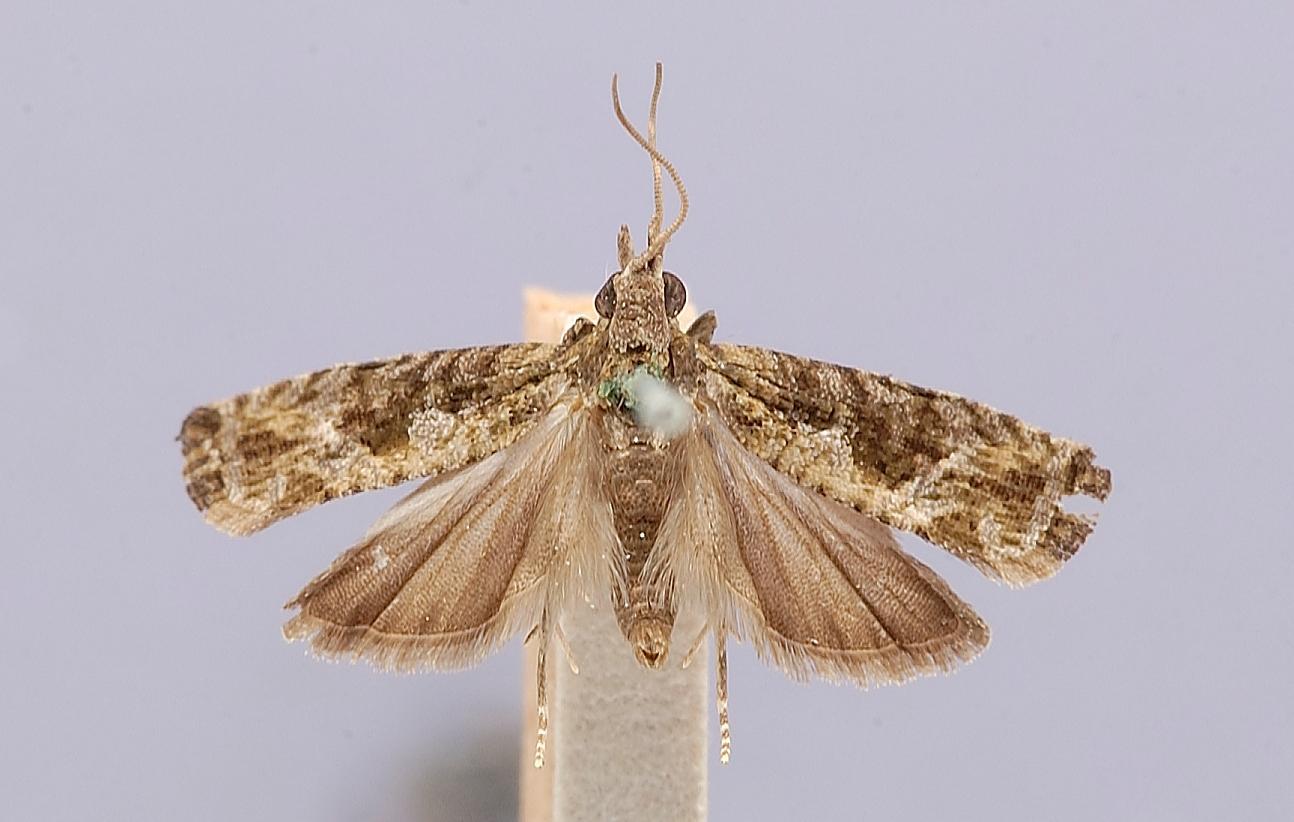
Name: Eucosma tetropsis
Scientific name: Eucosma tetropsis Busck, 1913
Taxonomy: Animalia, Arthropoda, Insecta, Lepidoptera, Tortricidae
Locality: Kirby, British Guiana, Guyana
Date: [Not Stated]